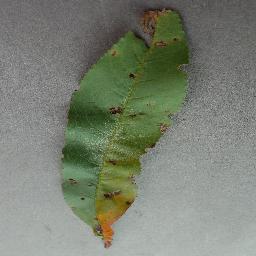
Label: Peach___Bacterial_spot